Lynn Hamilton (actress)

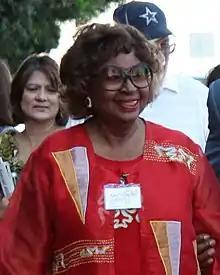
Hamilton in 2012

Hamilton was married to poet and playwright Frank Jenkins for 49 years, from November 1964 until his death in August 2014. LaWanda Page, who costarred with Hamilton on "Sanford and Son", had a younger sister coincidentally also named "Lynn Hamilton". This caused a rumor that the two actresses were sisters. Series lead Demond Wilson confirmed the rumor to be false in 2016.